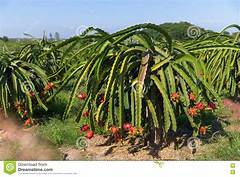
Label: Dragonfruit